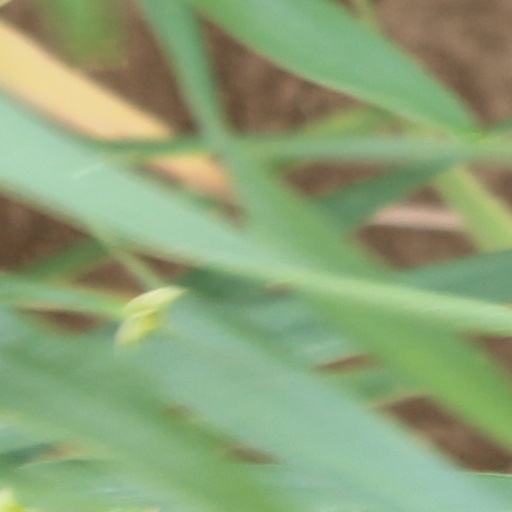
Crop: wheat